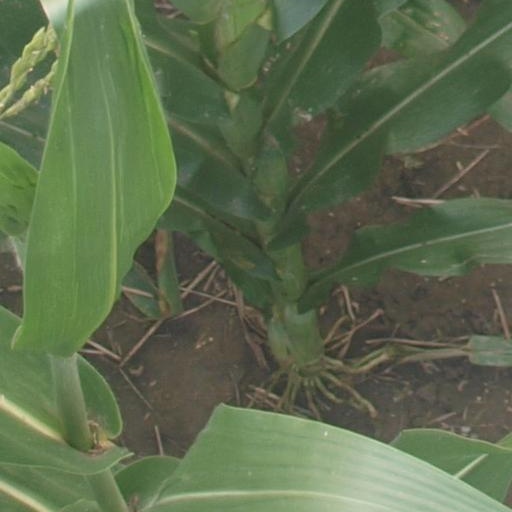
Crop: maize; corn